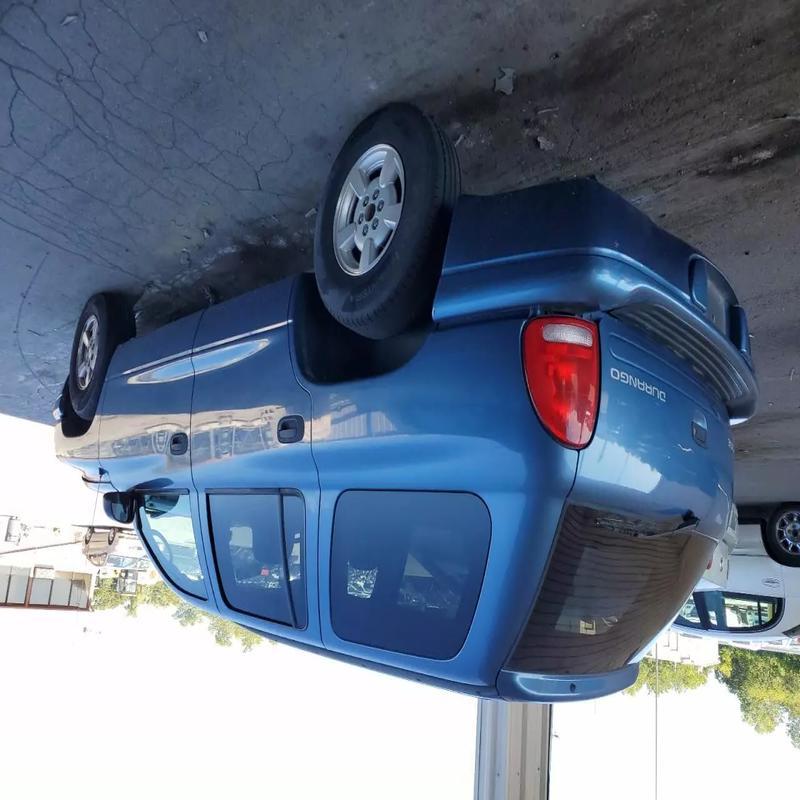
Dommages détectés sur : plaque d'immatriculation avant, capot, malle, feu arrière droit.
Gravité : majeur